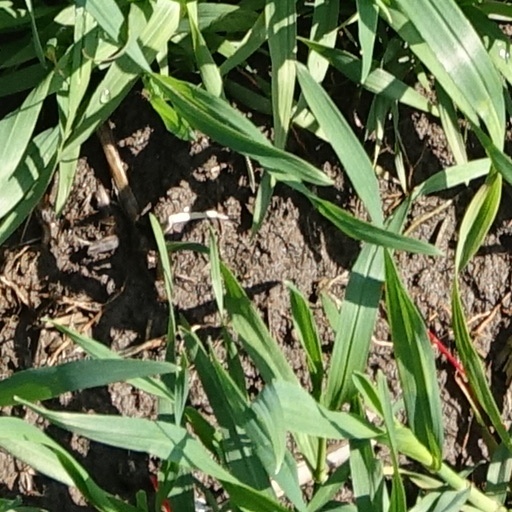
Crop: wheat